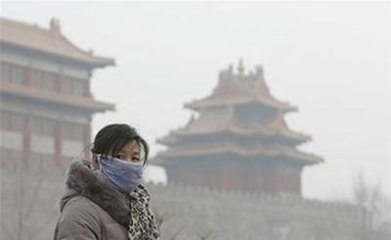
Weather: foggy or hazy